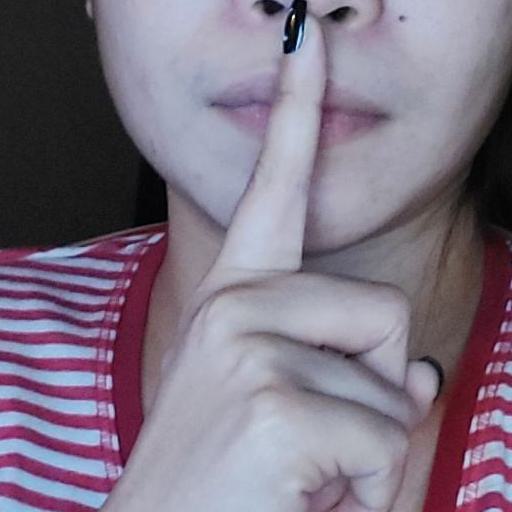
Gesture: mute